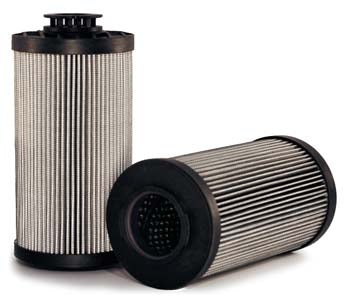
Qty 1 AFE-51567 Hydraulic Filter, Compatible with Wix
Brand: Aftermarket Filtration Experts
Alternative Replacement For Wix 51567 Hydraulic Filter Media: Microglass Overall Height: 7.64 Od Top: 3.78 Od Bottom: 3.78 Id Top: 0 Id Bottom: 1.9 Seal Material: Viton Beta Ratio: 200/10 Micron Rating: 10 Lead Time 1-2 Weeks Manufactured To Meet Or Exceed Original Equipment Specifications. Backed By Aftermarket Filtration Experts Fit, Form And Function Guarantee. Images Are Used For Representation Purposes Only. Items Marked Replacement Or Alternative Are Not Affiliated With The Original Equipment Manufacturer, Part Numbers And Names Are For Cross Reference Only.
Category: Vehicles & Parts > Vehicle Parts & Accessories > Vehicle Maintenance, Care & Decor > Vehicle Fluids > Vehicle Hydraulic Clutch Fluid